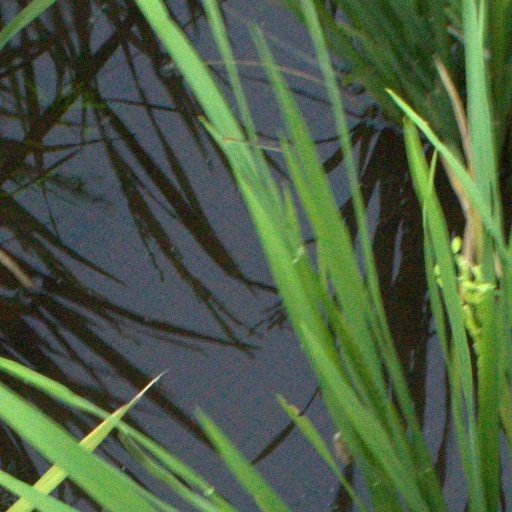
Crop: rice